Action in the Strait of Otranto

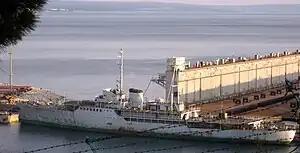

The British suffered no casualties but "Fabrizi" lost eleven men killed and 17 wounded; survivors were rescued by the torpedo-boats "Curtatone" and "Solferino" from Valona, rescued 140 sailors; 36 men from the merchant ships were lost and the four ships sunk amounted to 16,939 GRT.